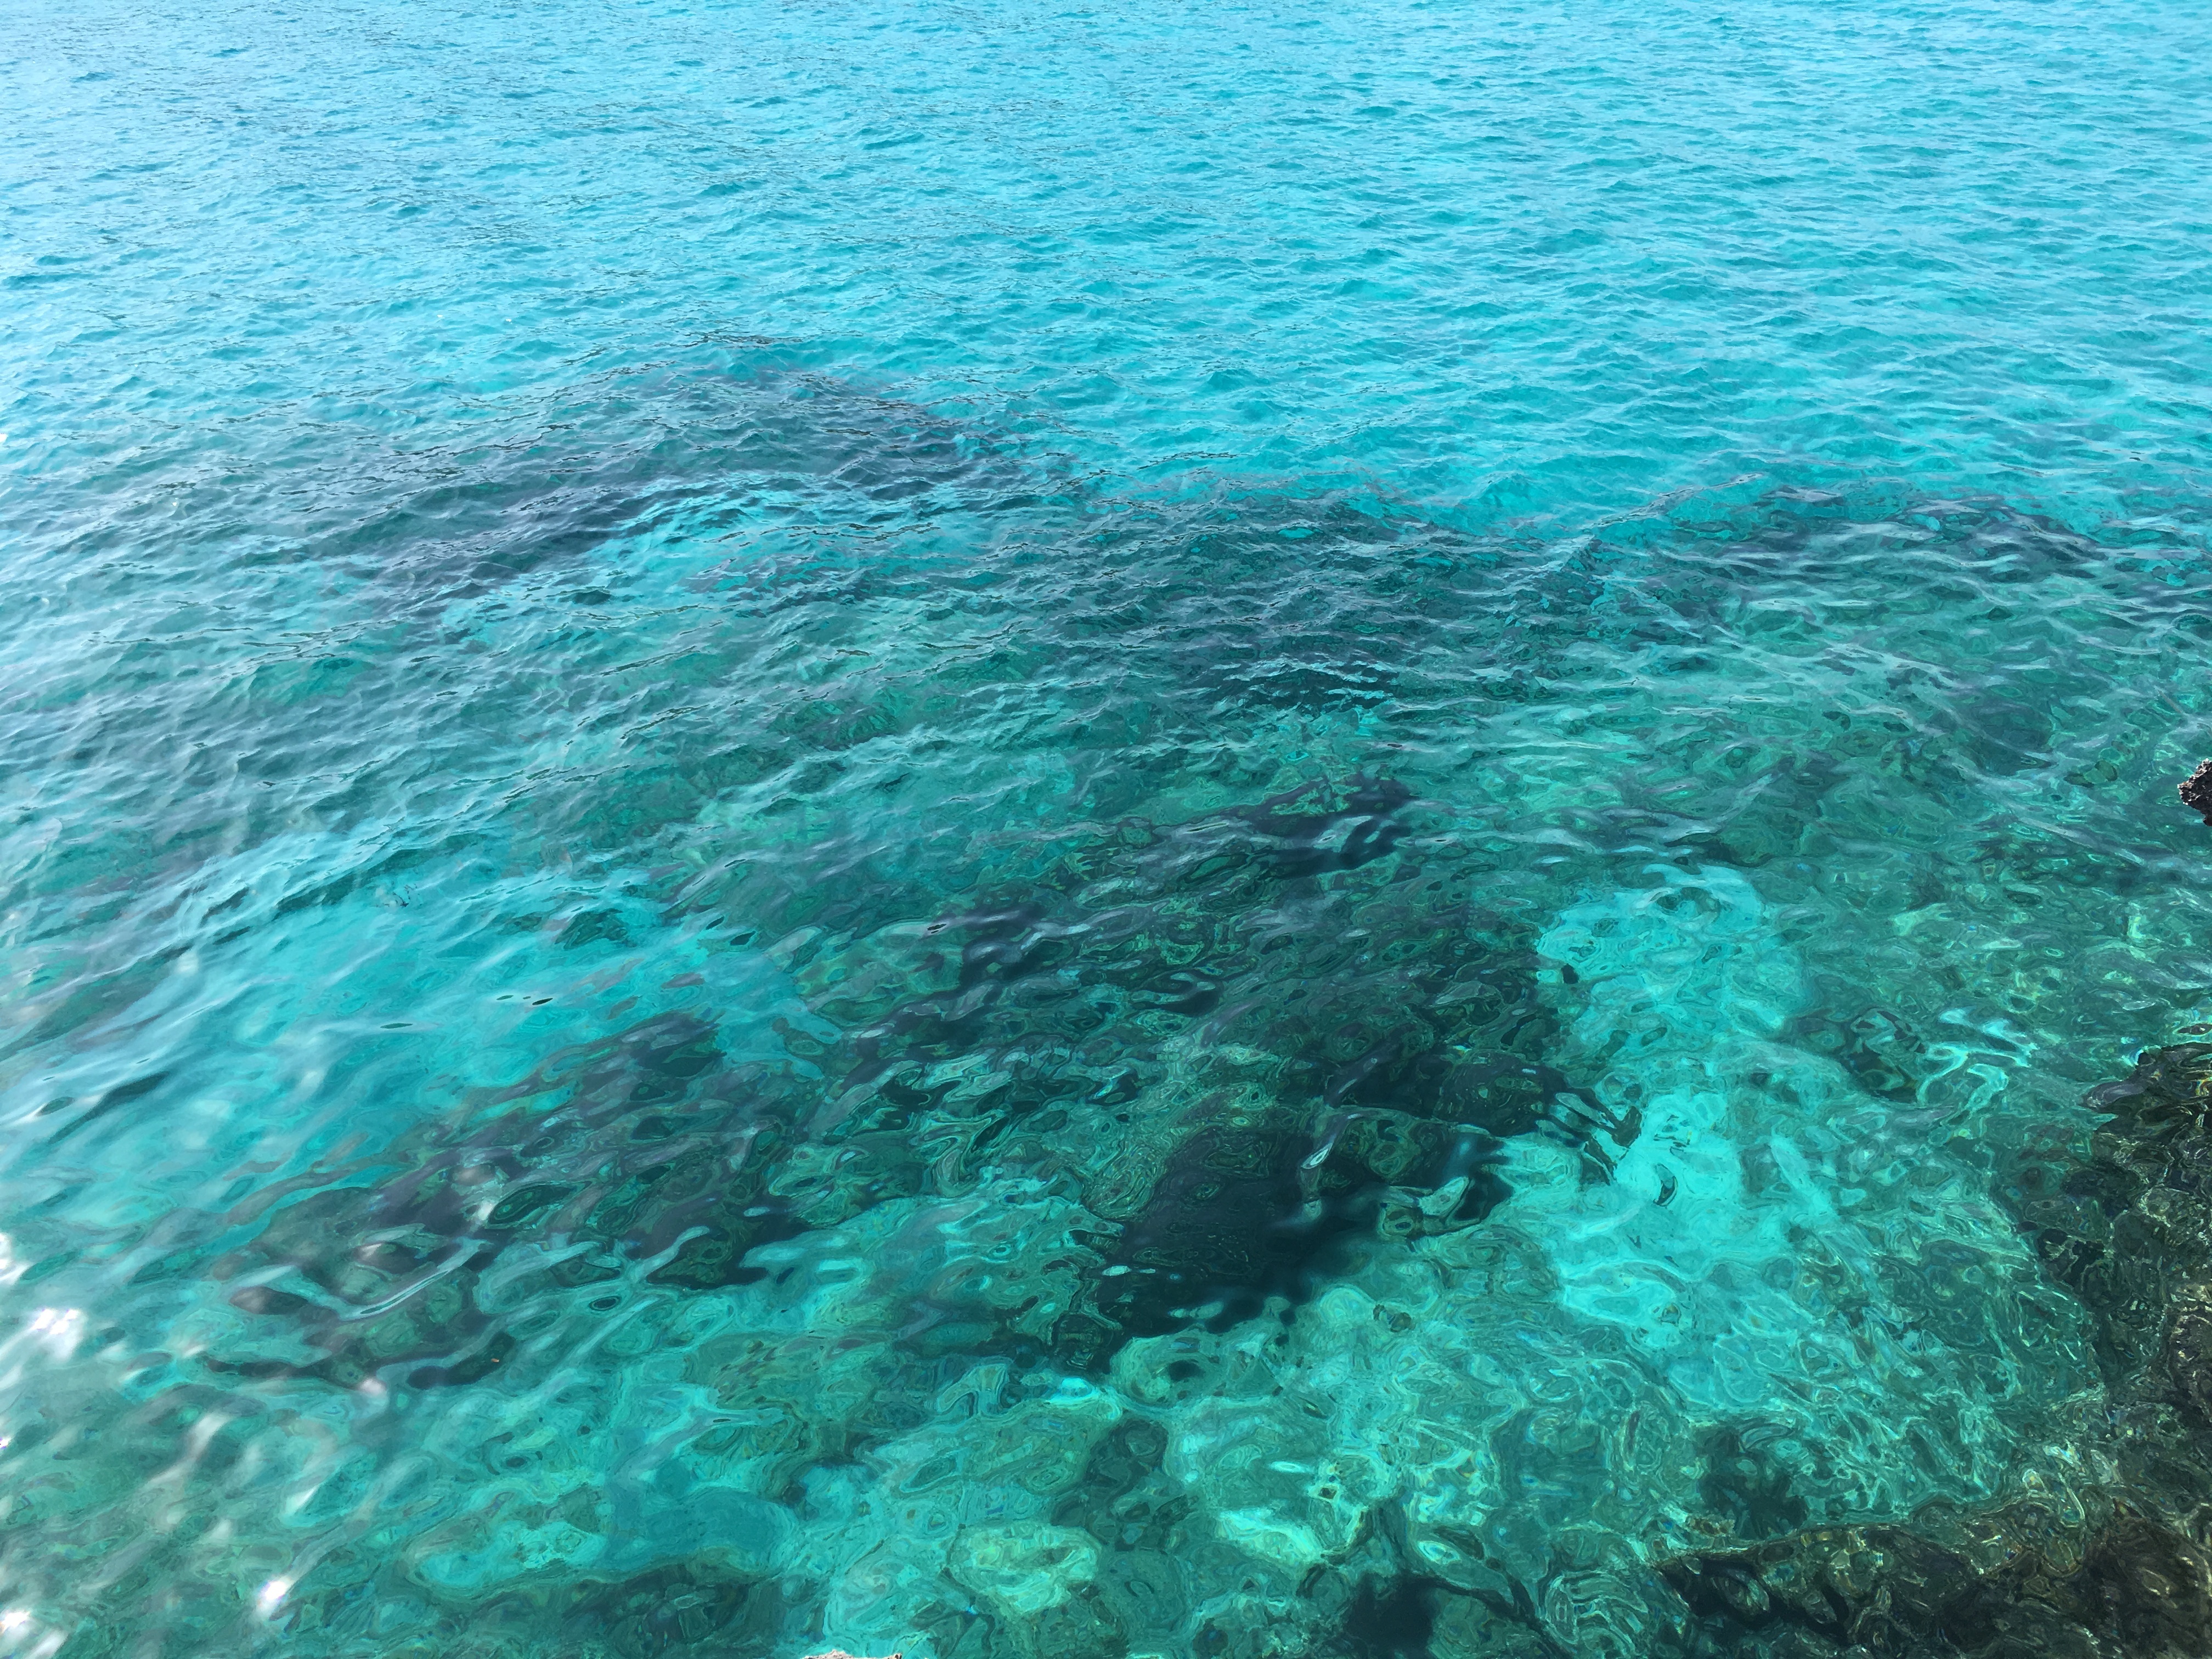
sea, water, nature, ocean, underwater, biology, coral, coral reef, reef, sports, wind wave, marine biology